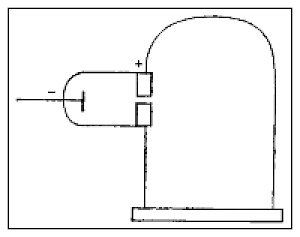
Joseph John Thomson, né le 18 décembre 1856 et mort le 30 août 1940, est un physicien britannique.